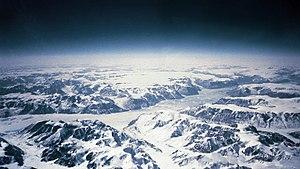
Le Groenland est un pays constitutif du royaume du Danemark et un territoire d'outre-mer associé à l'Union européenne, situé entre les océans Arctique et Atlantique, à l'est de l'archipel Arctique, au nord-est de l'Amérique du Nord. Bien qu'appartenant physiographiquement au continent nord-américain, le Groenland a été politiquement et culturellement associé à l'Europe — en particulier à la Norvège et au Danemark, les puissances coloniales, ainsi qu'à l'île voisine d'Islande — pendant plus d'un millénaire. Le Groenland est la deuxième plus grande île du monde. Plus des trois quarts de son territoire sont couverts par la seule calotte glaciaire contemporaine en dehors de l'Antarctique. Avec une population de 56 081 habitants au 1ᵉʳ janvier 2020, il est le pays le moins densément peuplé au monde.